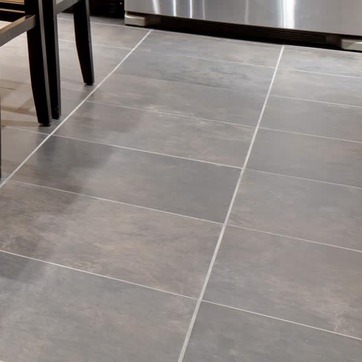
Material: tile